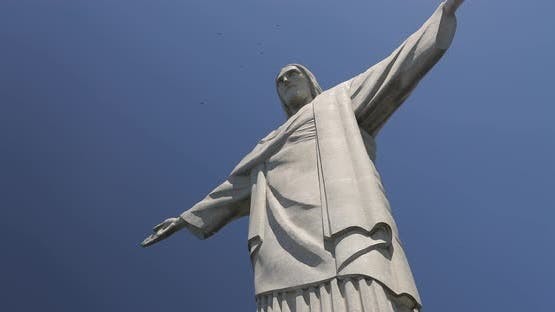
Landmark: Christ the Reedemer